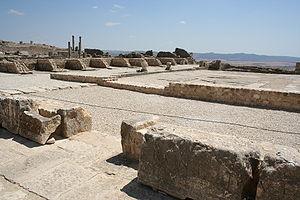
Marché de Dougga
Dougga ou Thugga est un site archéologique situé dans la délégation de Téboursouk au Nord-Ouest de la Tunisie.
Cette liste des monuments classés du gouvernorat de Béja est une liste des monuments historiques et archéologiques protégés et classés du gouvernorat de Béja, établie par l'Institut national du patrimoine de Tunisie.